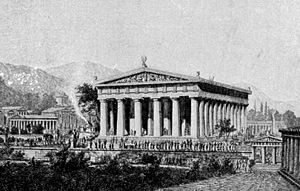
Zeustemplet (Olympia)
Wilhelm Lübkes bud på, hvordan Zeustemplet i Olympia kunne have set ud i det 5. århundrede f.Kr.
Zeustemplet i Olympia var et tempel fra oldtidens Grækenland til ære for Zeus. Det blev opført i perioden 472-456 f.Kr. og var arketypen på et græsk tempel efter dorisk orden. Templet indeholdt Zeusstatuen i Olympia, et af den antikke verdens syv underværker.